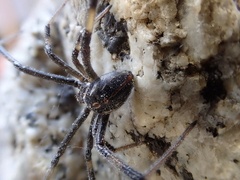
Species: Lactrodectus_hesperus